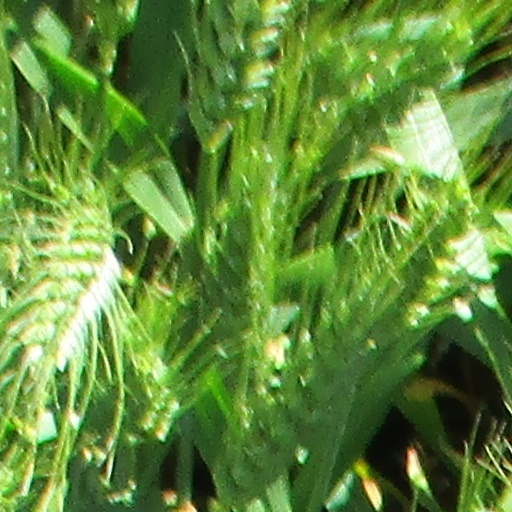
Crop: wheat